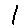
Label: 1